Dihydroimidazol-2-ylidene

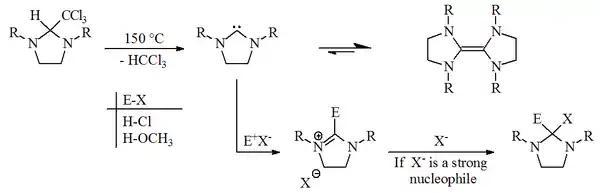
Wanzlick's mechanism for the reaction of dihydroimidazol-2-ylidene with electrophiles

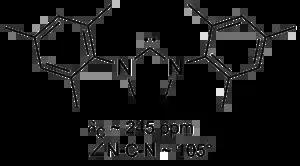
1,3-Dimesityl-imidazol-4,5-dihydro-2-ylidene, a stable carbene without delocalization around the ring containing the carbenic carbon(<a href="https%3A//ajarduengo.net/Jmol/htmlfiles/0159Viewer.html">external viewer

They also include an example of the (saturated) imidazolin-2-ylidene (carbene) reported by A.J. Arduengo in 1995.